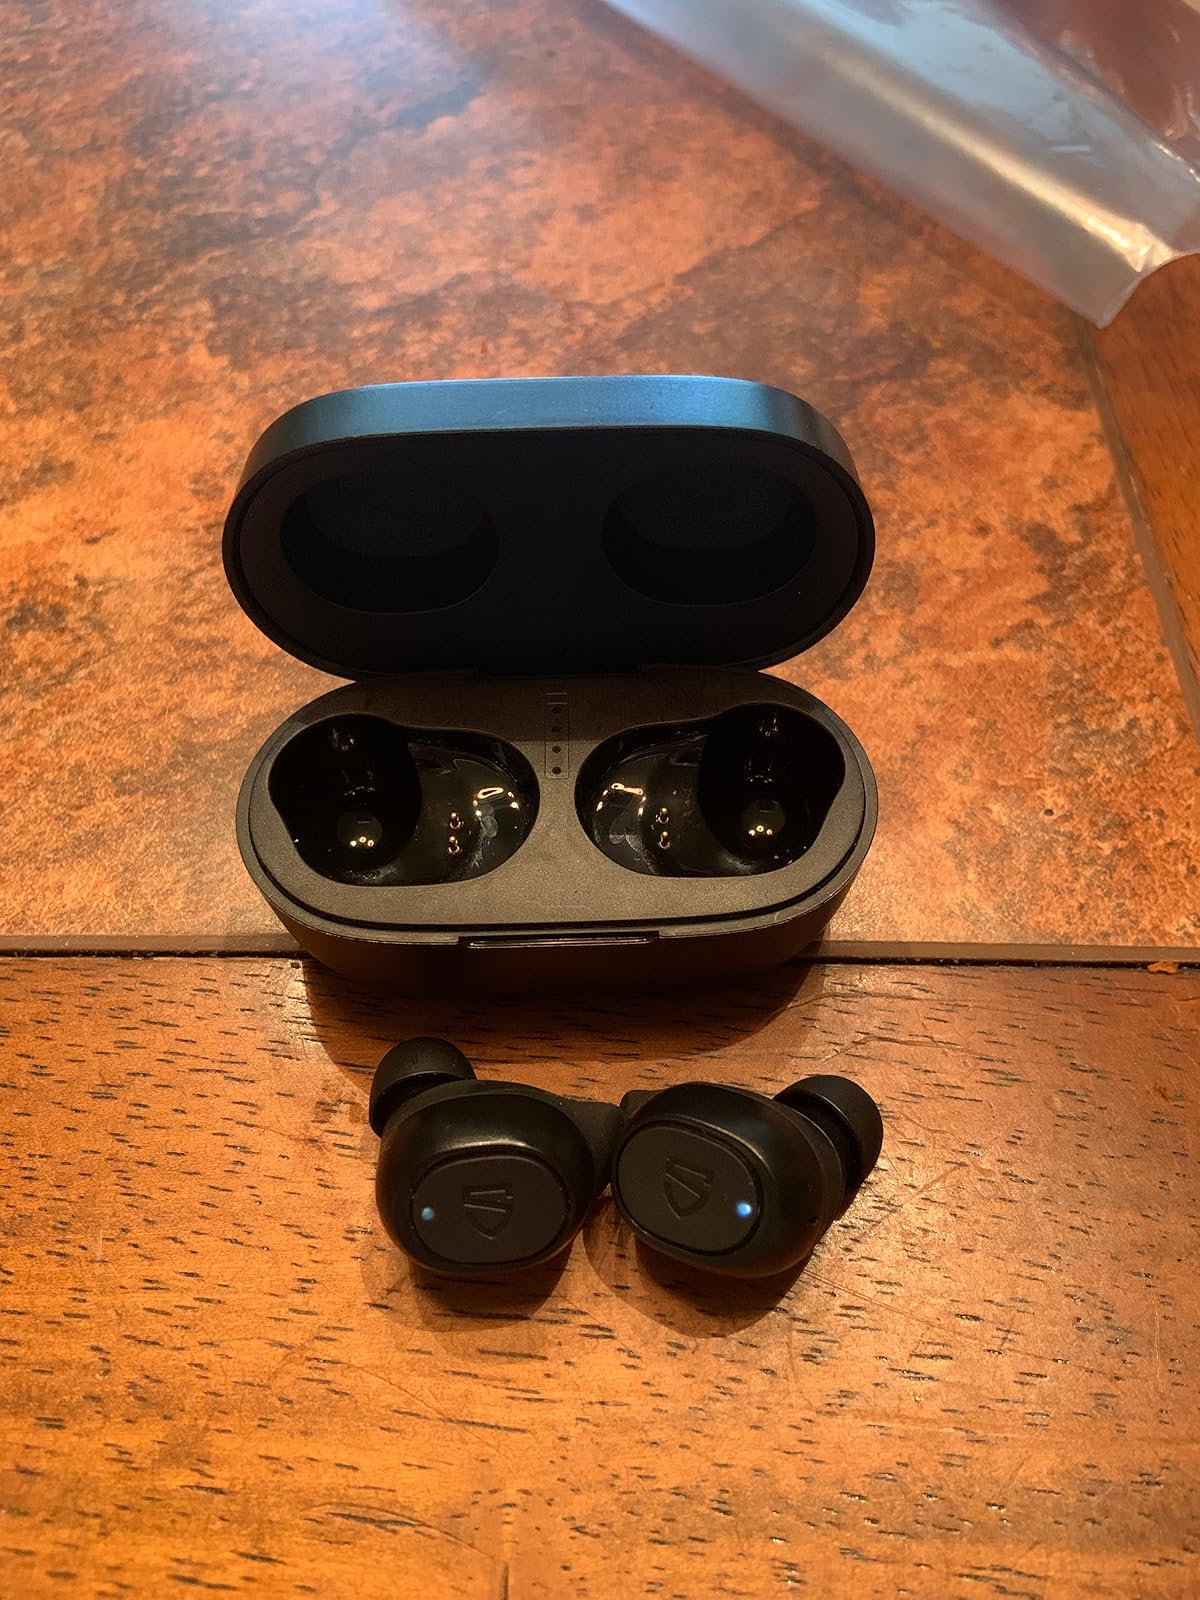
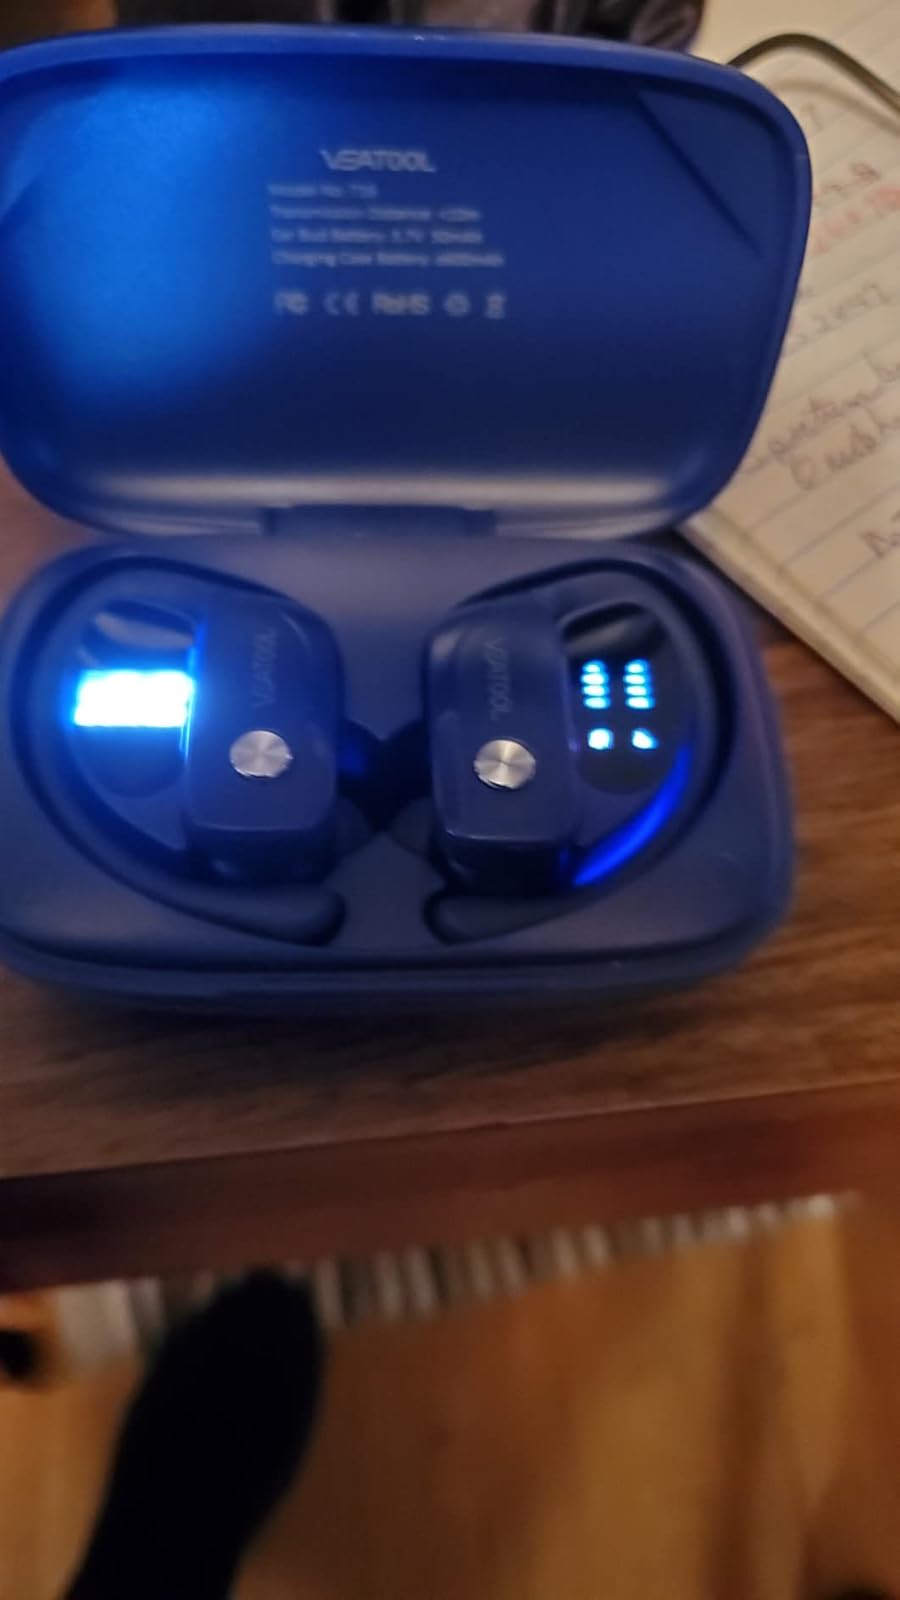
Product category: earbuds
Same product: no